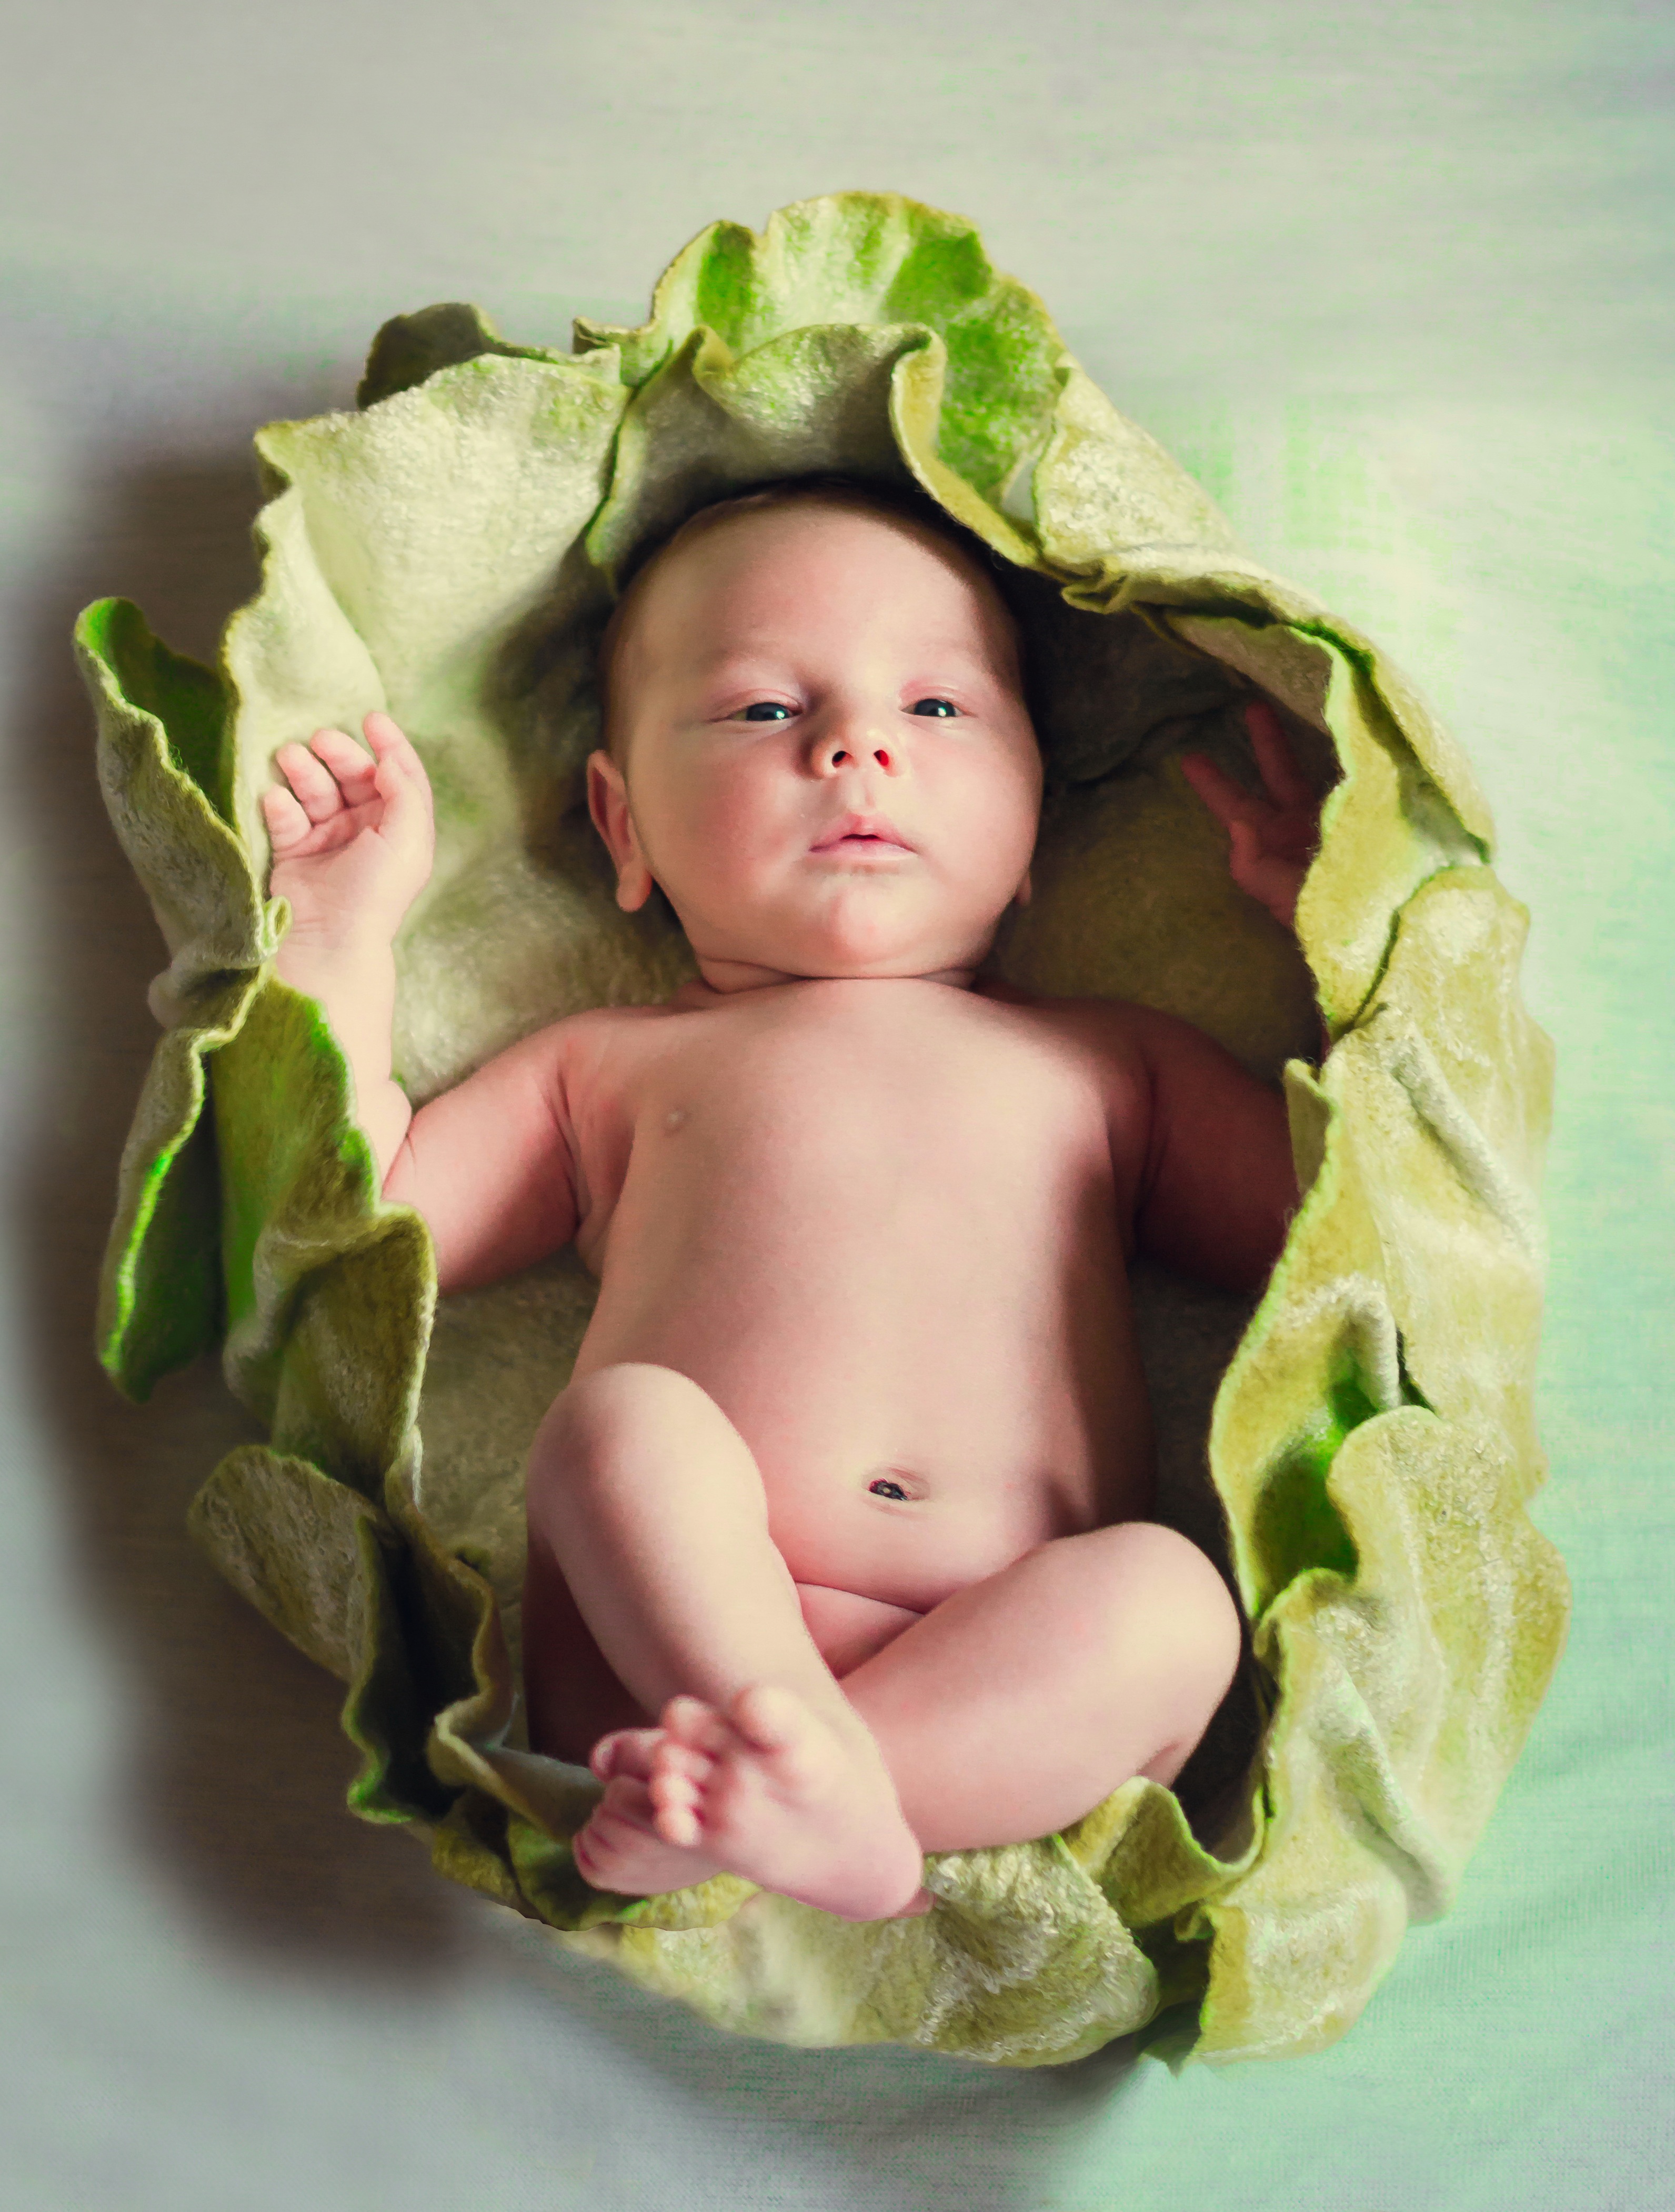
hand, nature, photography, sweet, flower, petal, boy, kid, view, cute, photo, finger, green, child, pink, baby, childhood, kids, infant, newborn, beautiful, cabbage, photographing children, small child, nicely, the little girl, child in cabbage, children photographer, in the summer of, newburn, found in cabbage